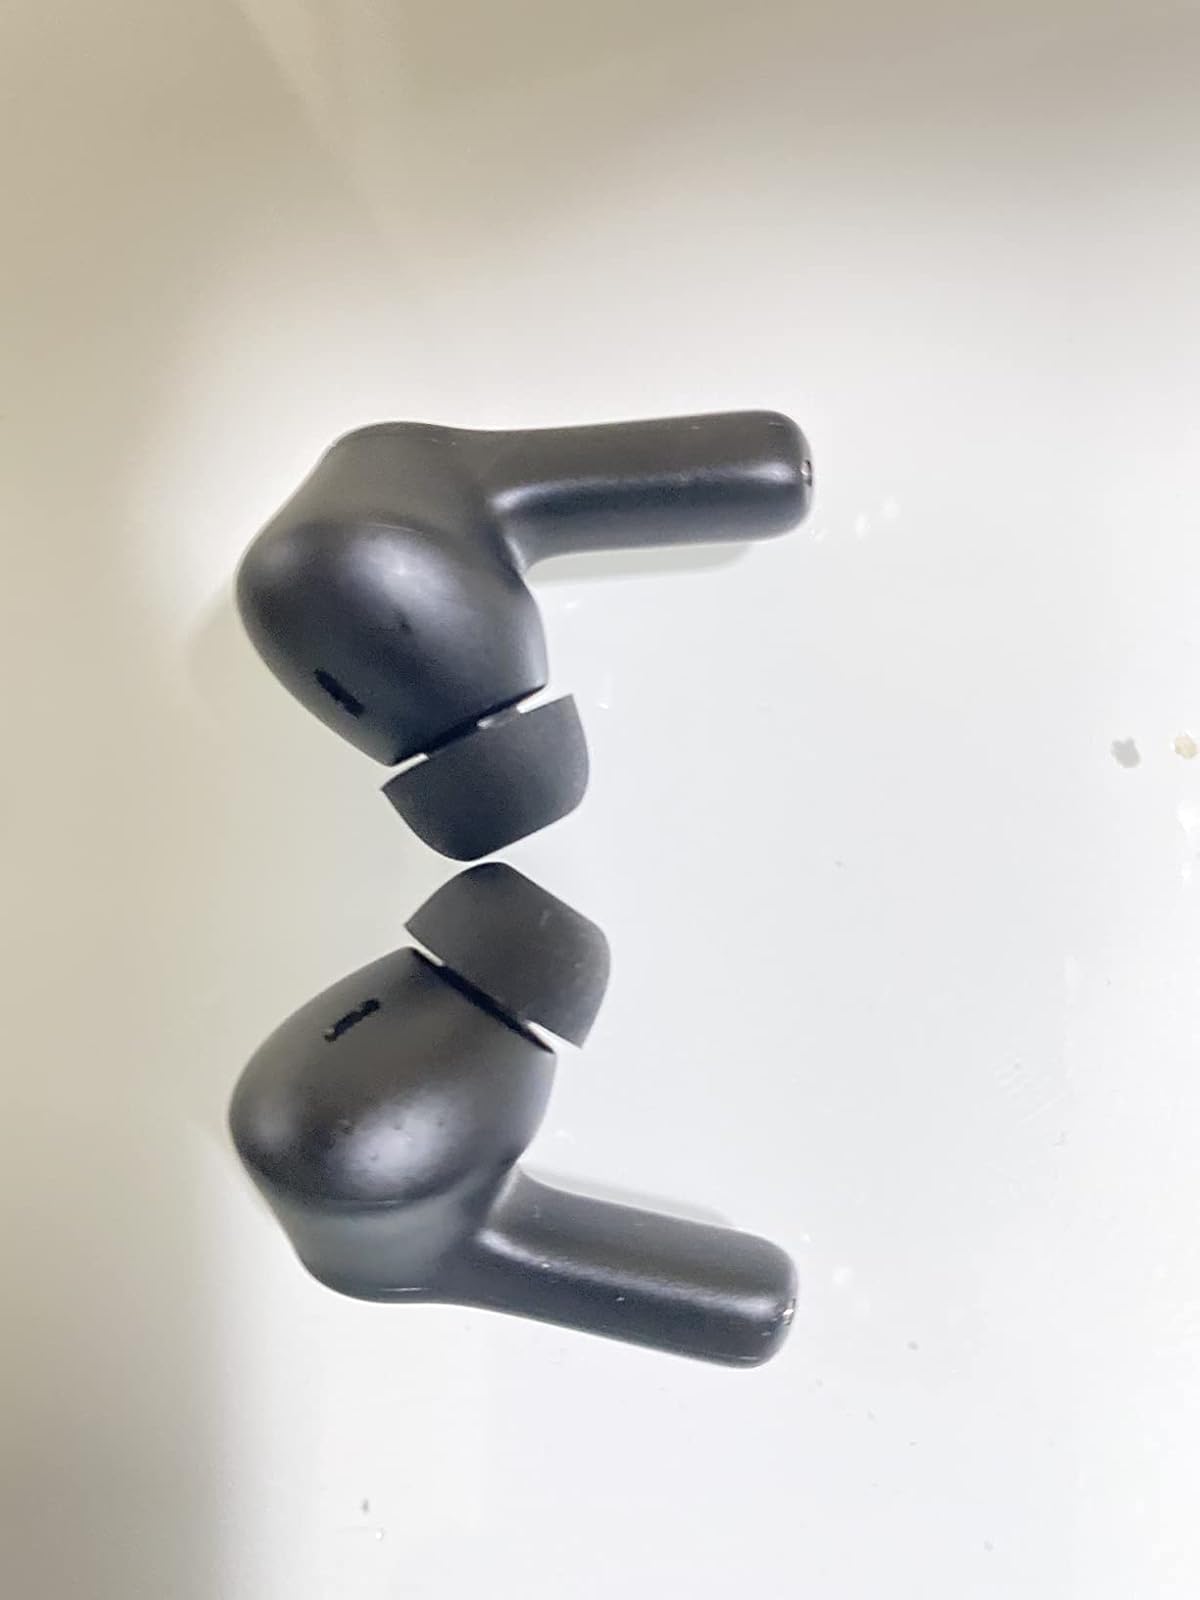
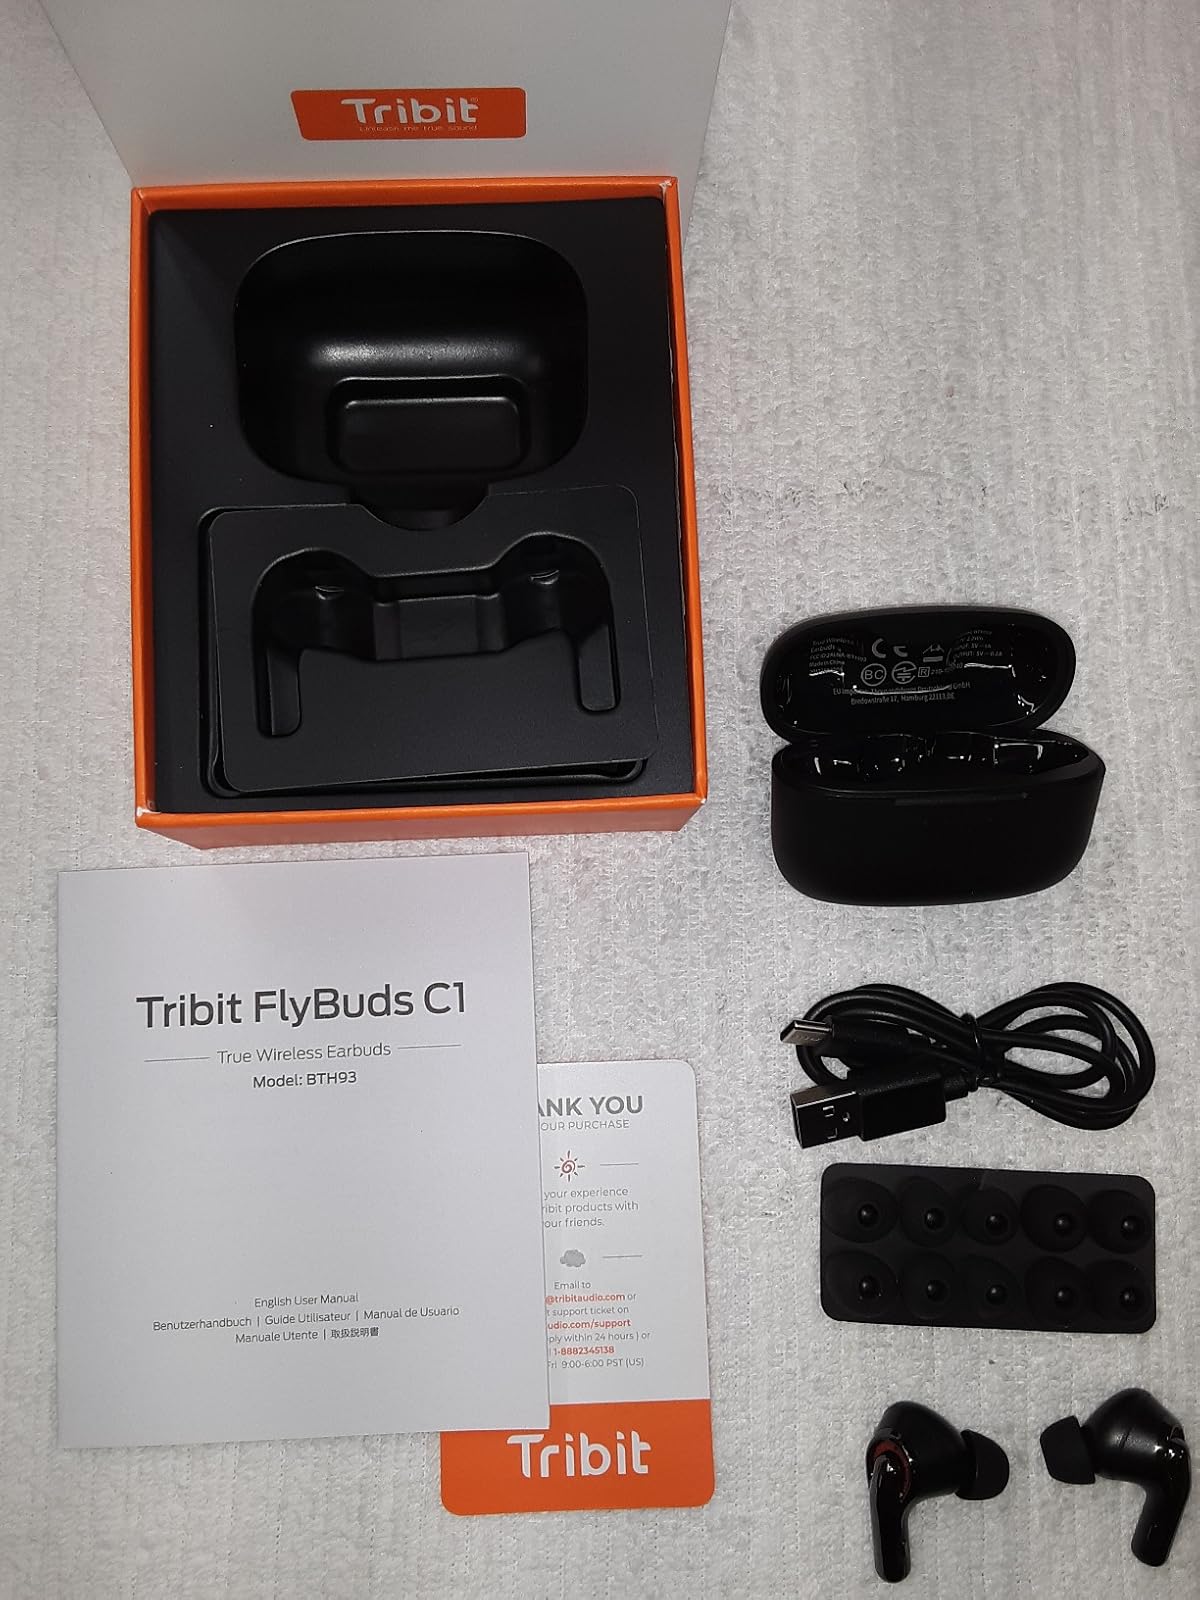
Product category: earbuds
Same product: no